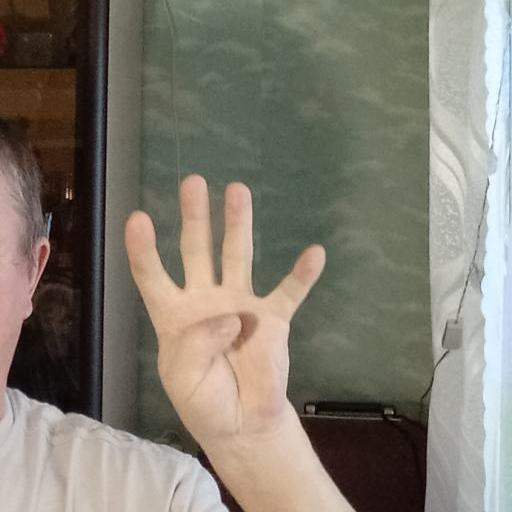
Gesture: four